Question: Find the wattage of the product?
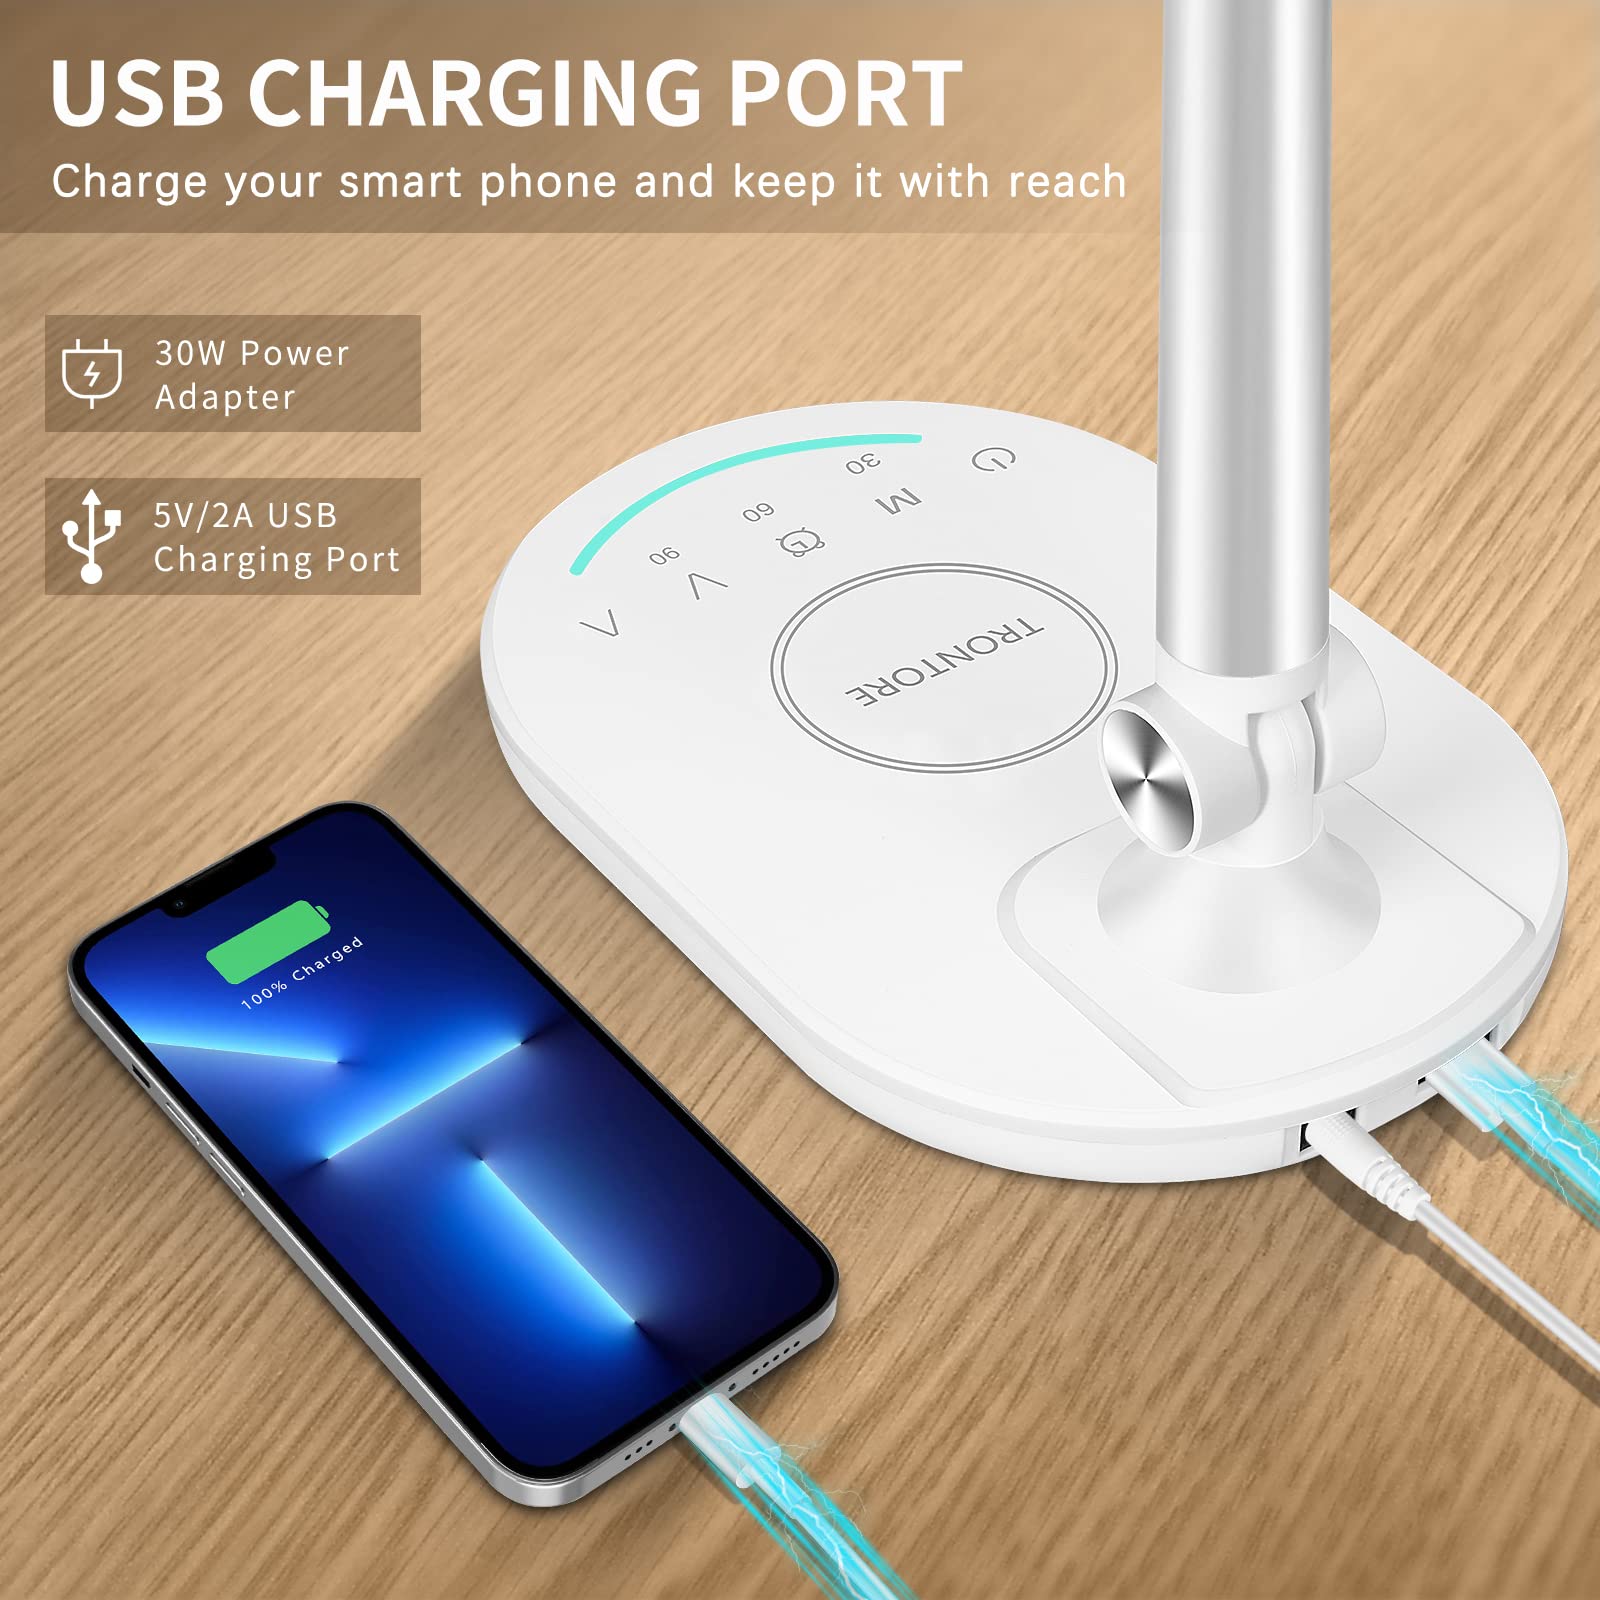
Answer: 30.0 watt